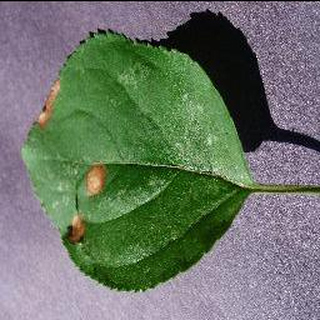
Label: apple_black_rot